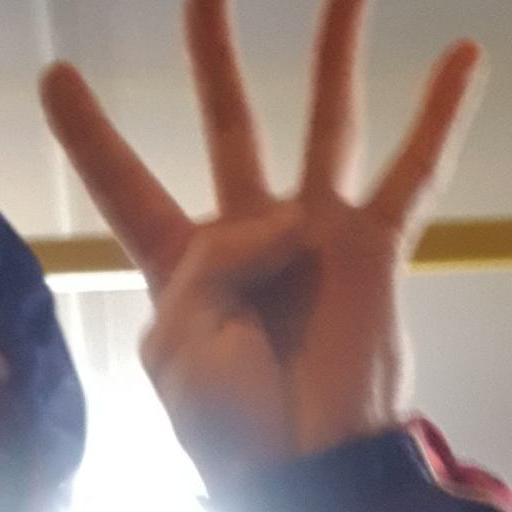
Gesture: four